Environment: real
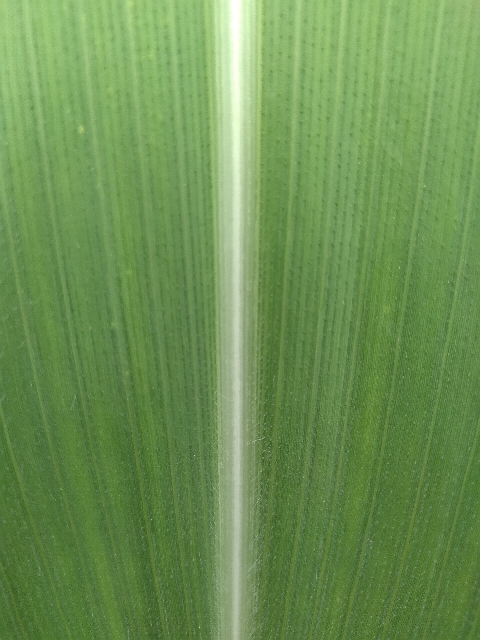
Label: healthy